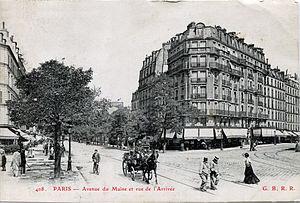
Paris, ca.1900, rue de l'Arivée, Avenue du Maine, Montparnasse.
La rue de l'Arrivée est une rue du quartier Necker du 15ᵉ arrondissement de Paris.